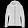
Label: Coat